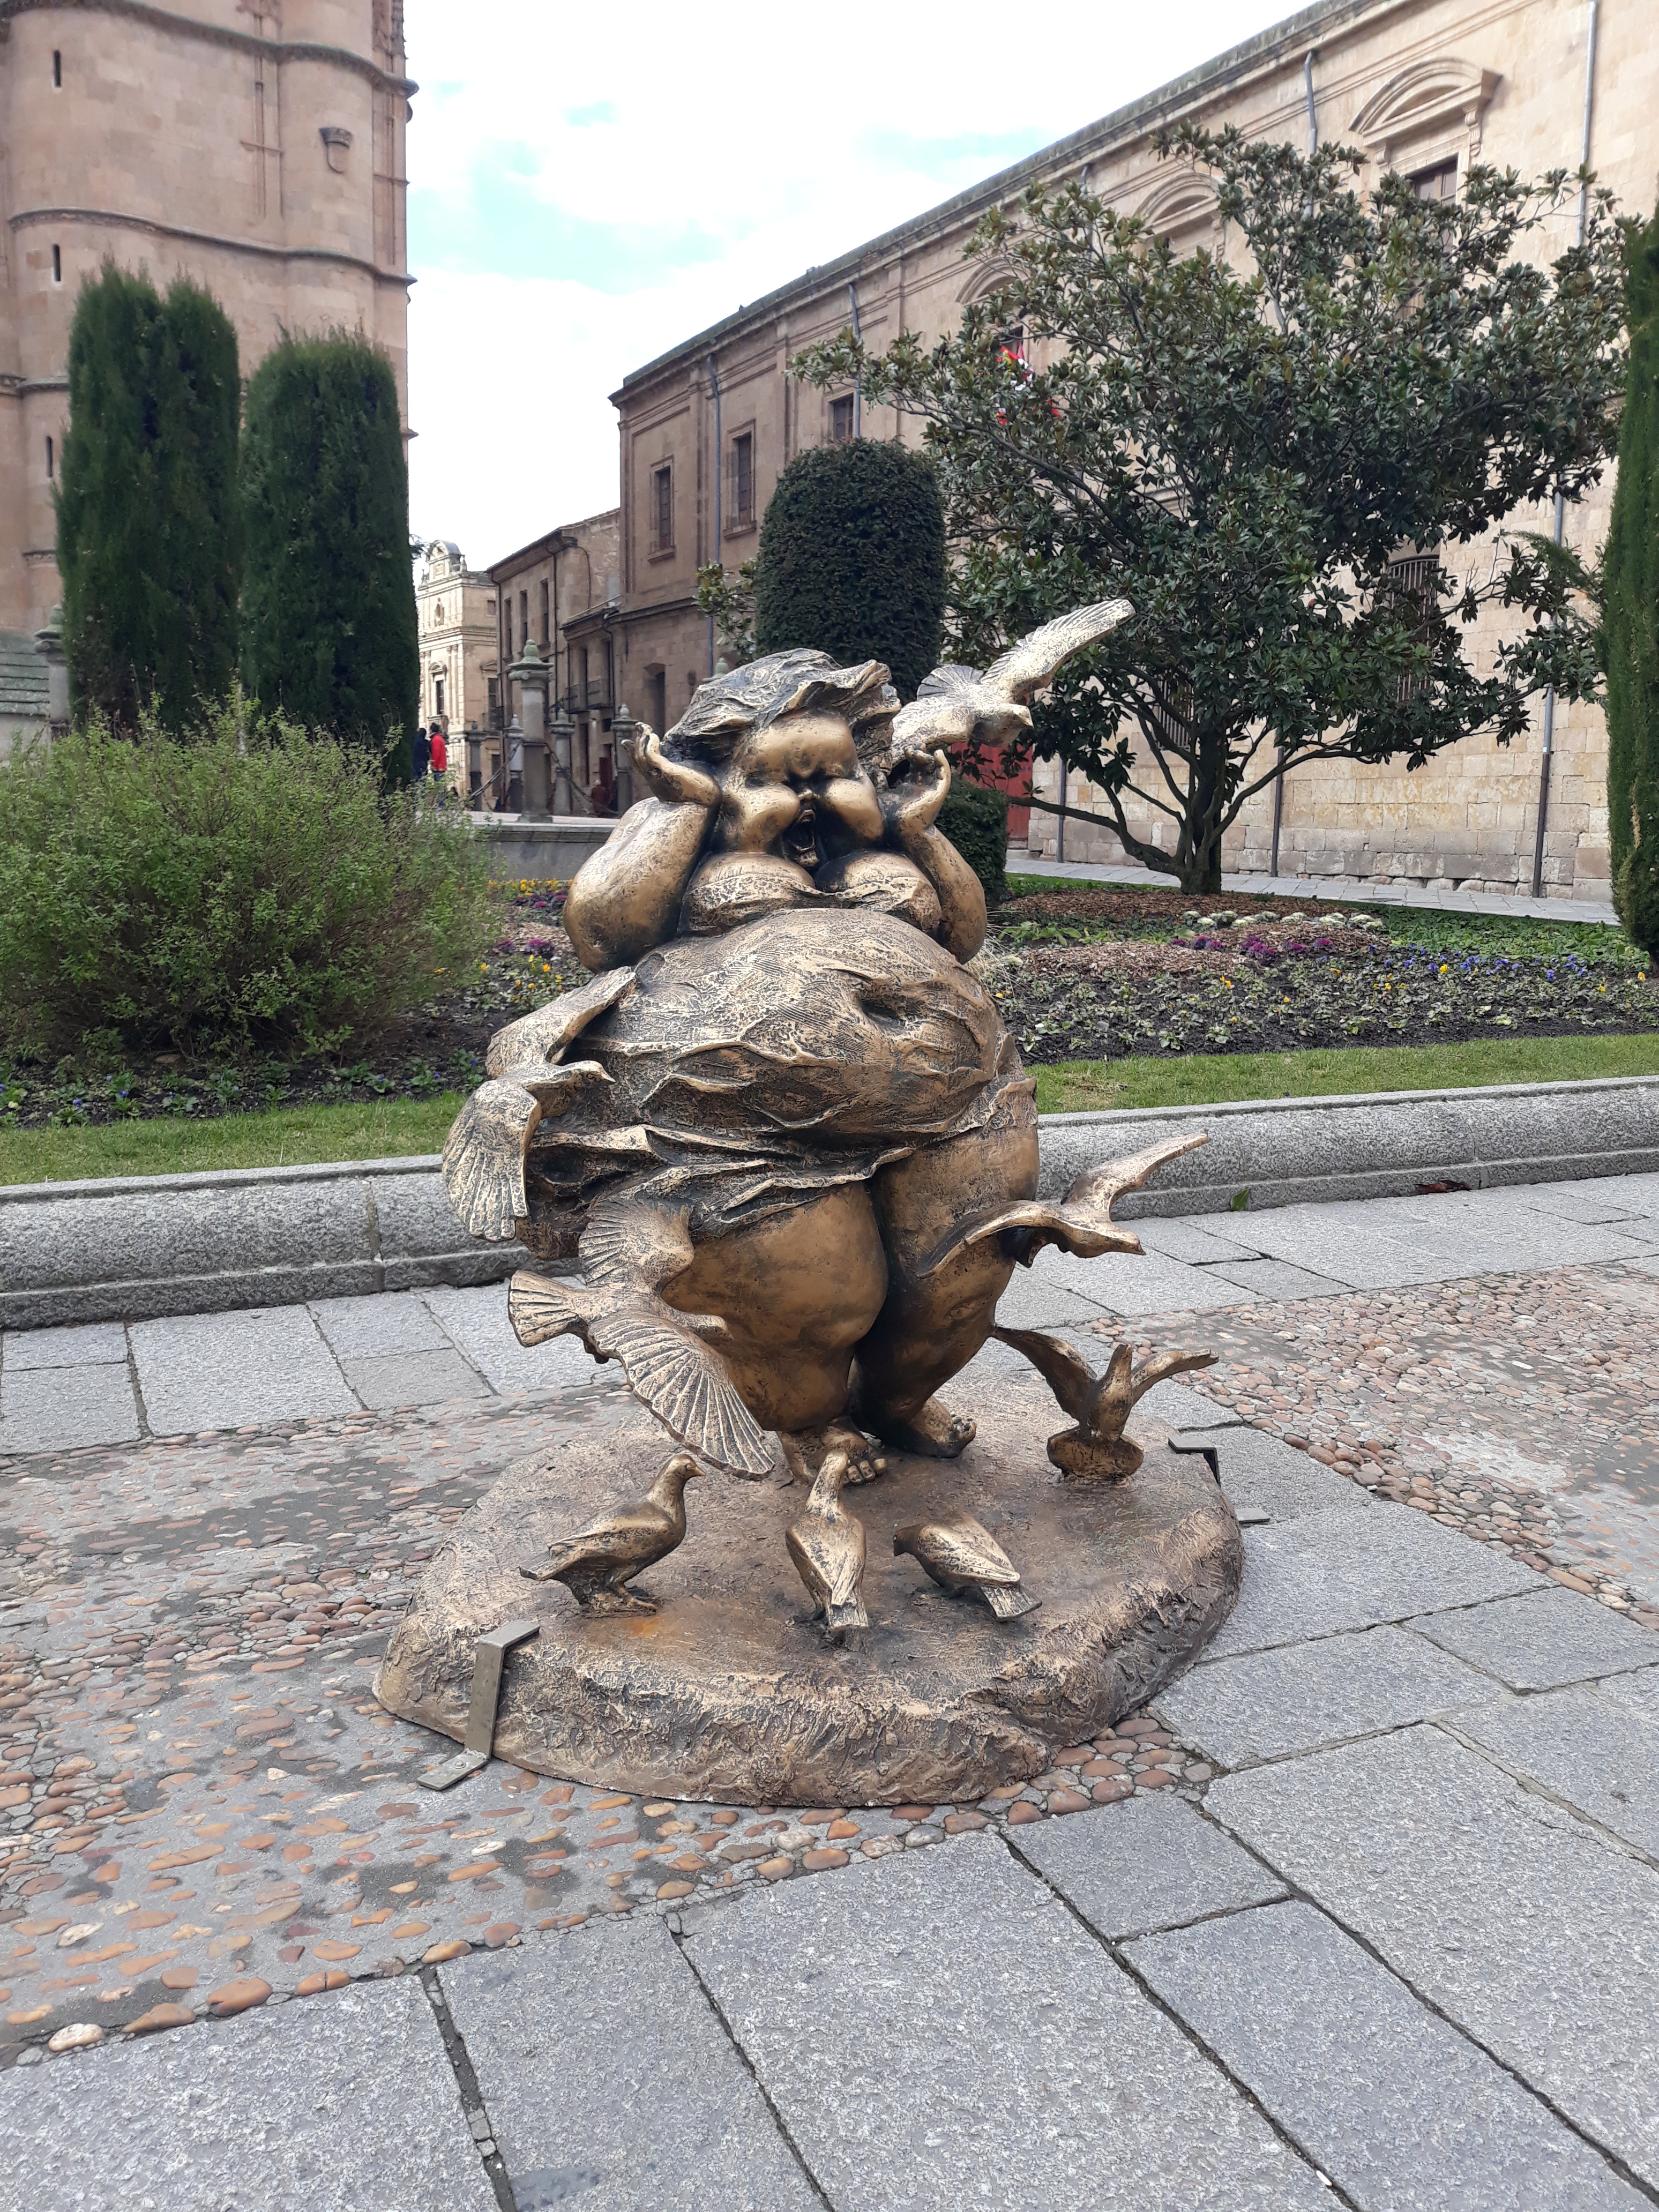
sculpture, sculptor, Xu Hongfei, salamanca, chinese, asian, culture, exhibition, statue, art, monument, tree, street, tourism, plant, vacation, road, bronze, artwork, nonbuilding structure, stone carving